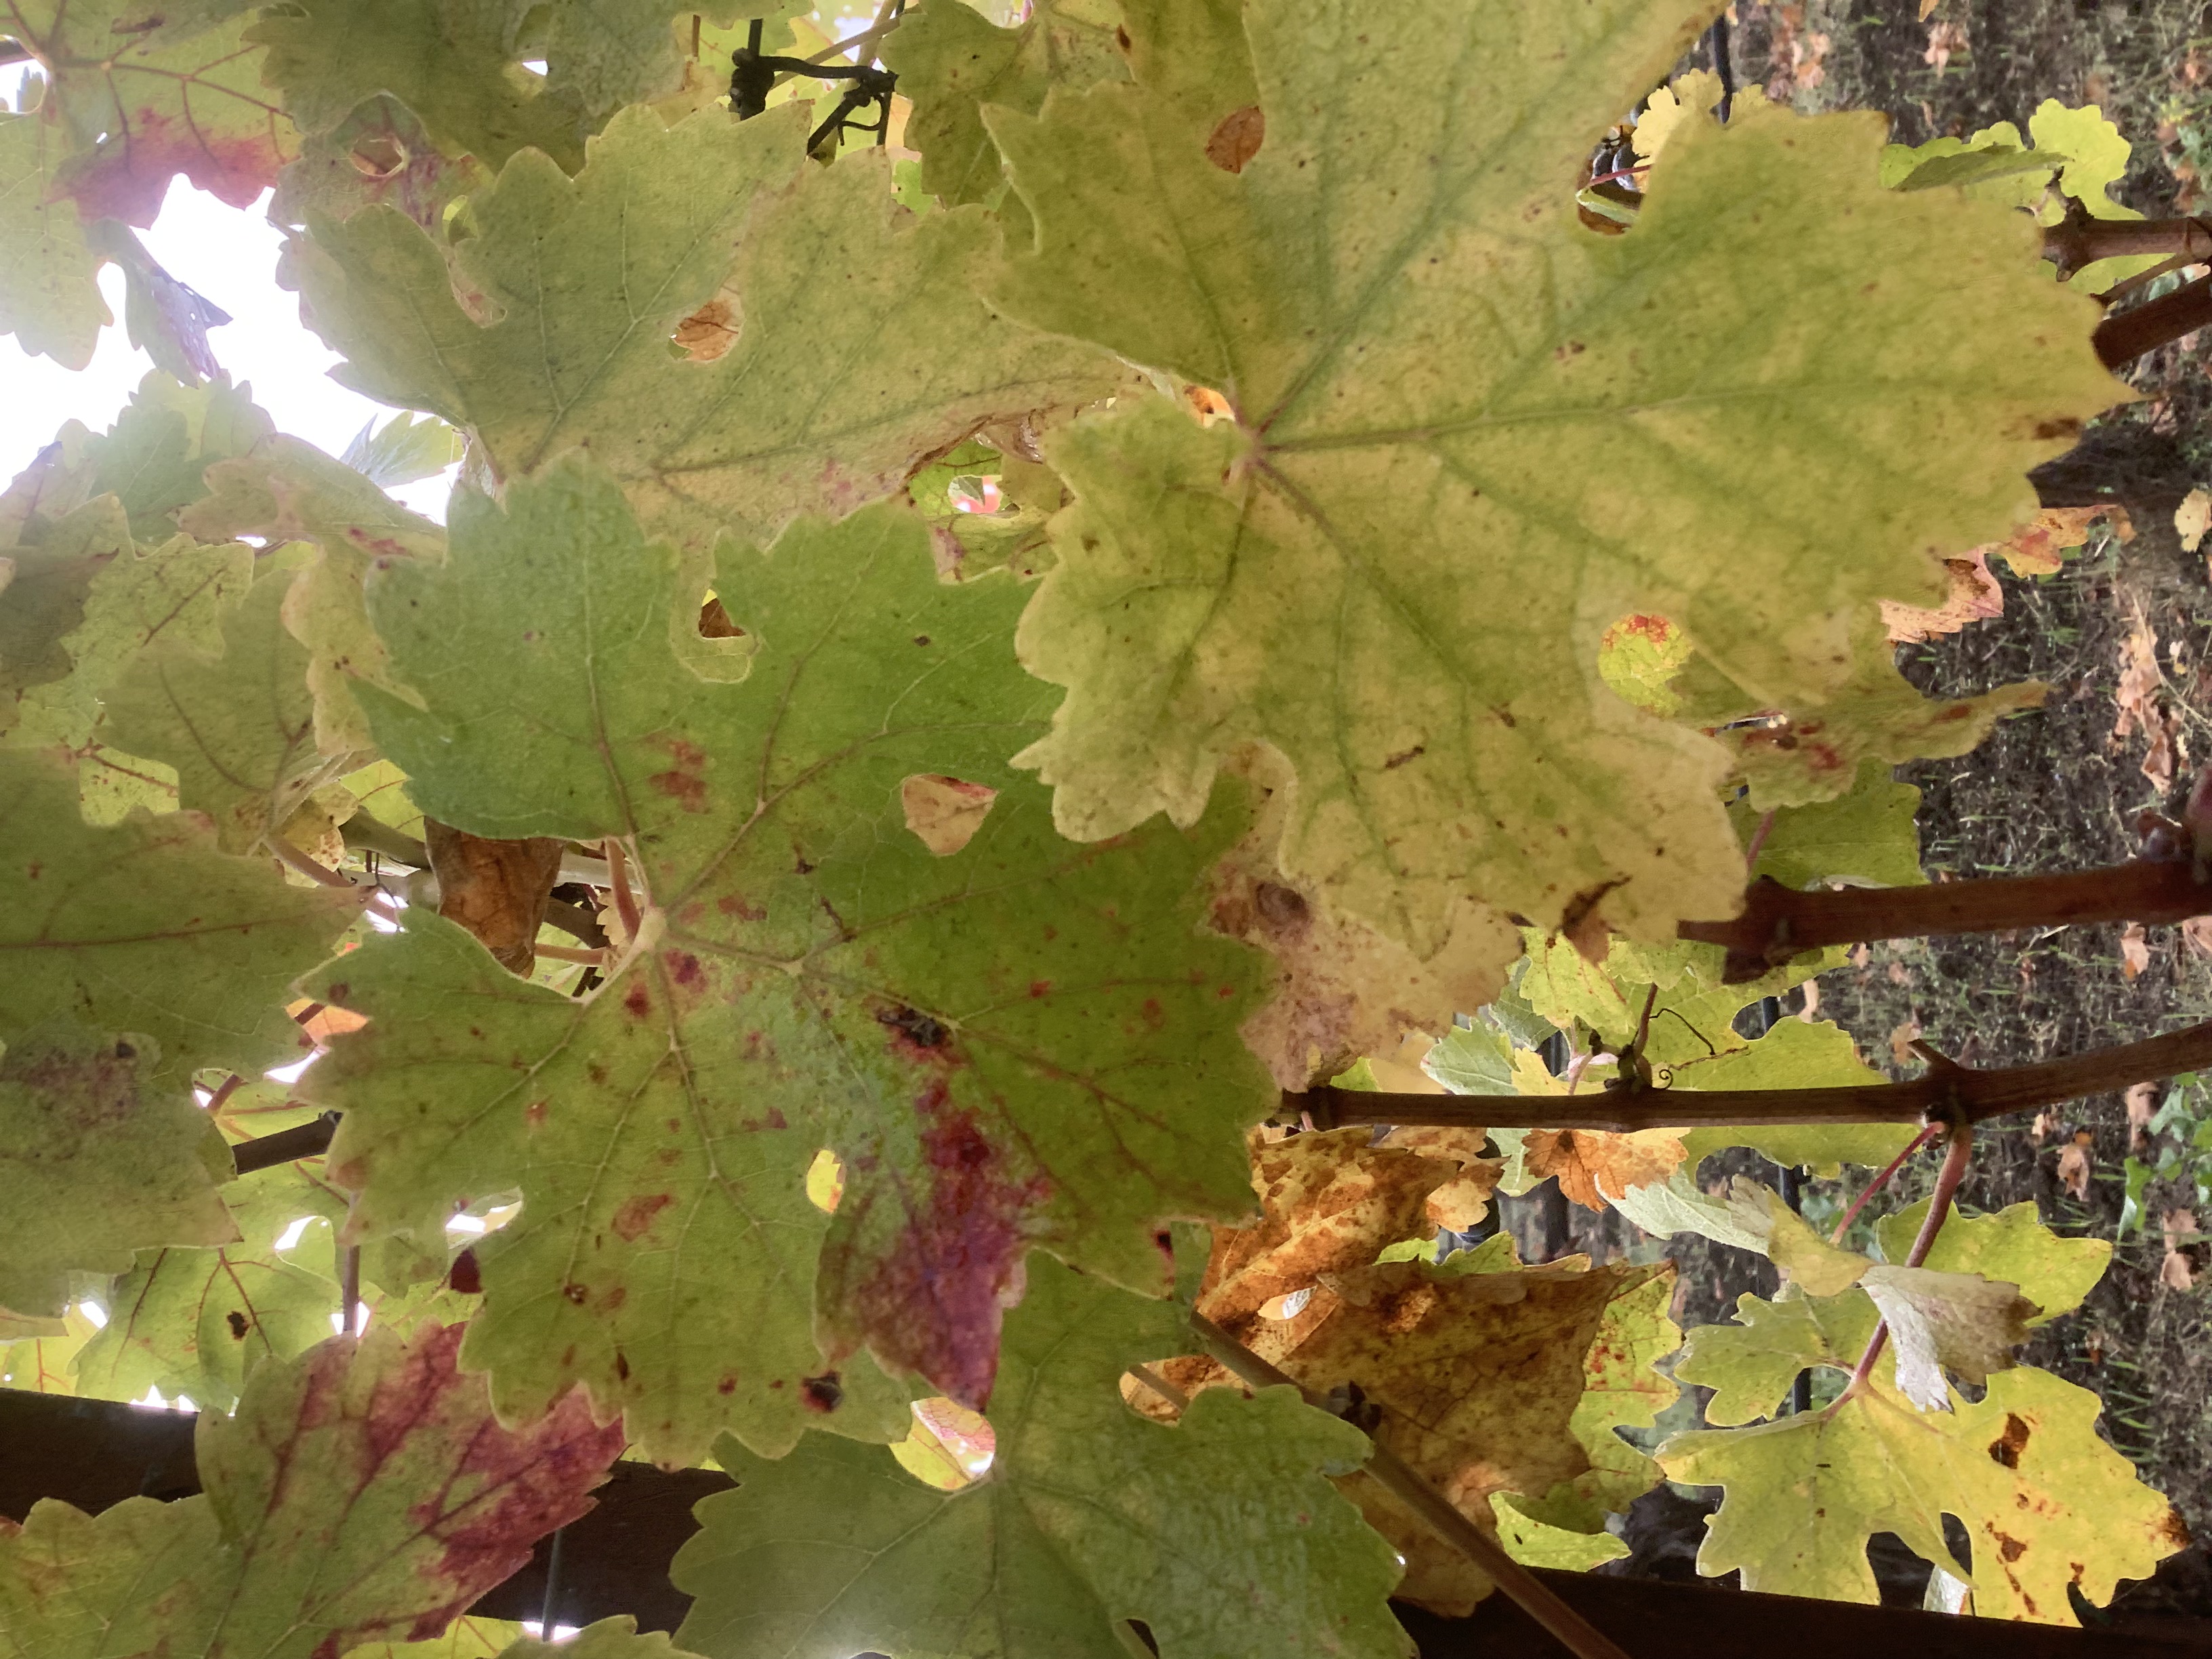
Label: Red Blotch